Kamalatho Naa Prayanam

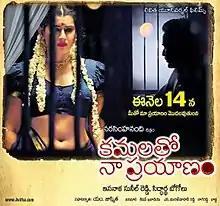
Theatrical release poster

Kamalatho Naa Prayanam is a 2014 Indian Telugu-language film directed by Narasimha Nandi marking his third film after the award-winning 2008 film "1940 Lo Oka Gramam". This film produced by Isanaka Sunil Reddy and Siddharth Bogulu on Livitha Universal Films features Sivaji and Archana in the lead roles. It is about a woman who is striving to get out of her job as a sex worker and the betrayal she faced from the person she loved after believing rumors about her private life.